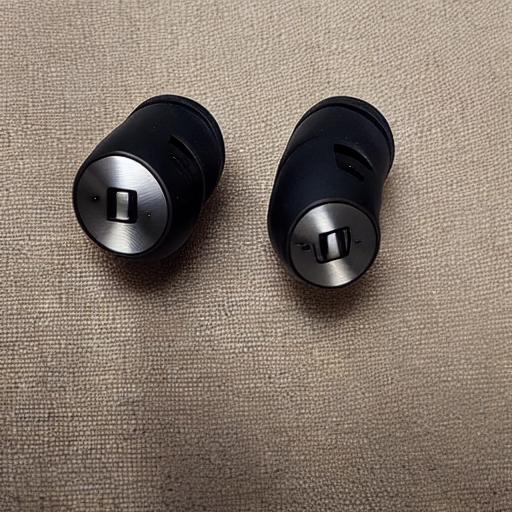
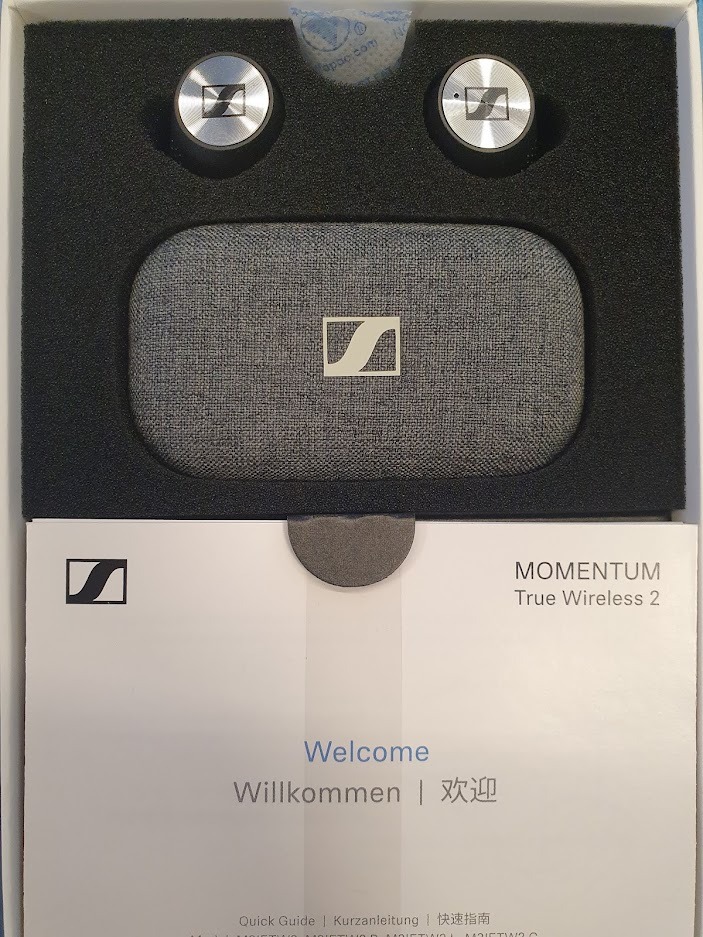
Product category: earbuds
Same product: no